Karolína Muchová

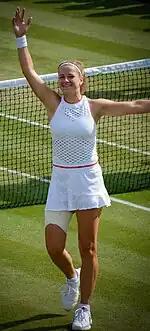
Muchová at Wimbledon, 2019

She started the 2019 season with a first-round loss at the Australian Open, losing to Karolína Plíšková. She then at the Premier-level Qatar Ladies Open made her first WTA Tour quarterfinal by defeating Samantha Stosur and Hsieh Su-wei, but then lost to seed No. 4, Elina Svitolina. At the Miami Open, she debuted at the Premier Mandatory level-tournaments but was eliminated in the second round by Angelique Kerber. Her first Tour-level final came at the Prague Open where she lost to Jil Teichmann. Her performance was enough to take her for the first time into the top 100 of the WTA rankings. In June, she beat Anett Kontaveit to reach the second round of the French Open, where she lost to Irina-Camelia Begu. In July, she reached quarterfinals of the Wimbledon Championships, beating third seed Karolína Plíšková 13–11 in the final set of their fourth-round match, which lasted over three hours. She became the first player to reach the quarterfinals at her Wimbledon debut since Li Na in 2006. In the quarterfinal, Muchová lost to Elina Svitolina. She followed this with a quarterfinal at the Bronx Open and third round of the US Open, where she was beaten by Serena Williams. Her maiden WTA Tour title came at 2019 Korea Open, where she defeated Magda Linette in the final. Muchová then continued with good results, reaching semifinals of the Premier-level Kremlin Cup, in which she lost to Anastasia Pavlyuchenkova. At the end of the year, she debuted at the WTA Elite Trophy with success in her round-robin group, defeating two Americans, Sofia Kenin and Alison Riske, but later lost to Aryna Sabalenka in the semifinal. She finished the year as world No. 21.